SpongeBob SquarePants season 11

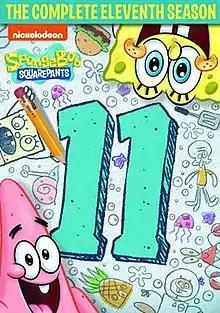
DVD cover

The eleventh season of the American animated television series "SpongeBob SquarePants", created by former marine biologist and animator Stephen Hillenburg, began airing on Nickelodeon in the United States on June 24, 2017, beginning with the episode "Spot Returns"/"The Check-Up", and ended on November 25, 2018, with the half-hour special "Goons on the Moon". The series chronicles the exploits and adventures of the title character and his various friends in the fictional underwater city of Bikini Bottom. The season was executive produced by series creator Hillenburg. The showrunners for this season were Marc Ceccarelli and Vincent Waller, who are also the supervising producers.